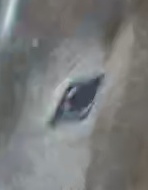
Face region: eyes (orbital_tightening_and_eye_area)
Pain indicator: moderately_present